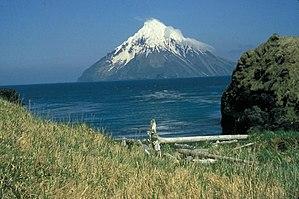
Les îles Aléoutiennes forment un archipel situé dans le Sud-Ouest de l'Alaska. Il est composé de 300 îles volcaniques s'étirant entre la péninsule d'Alaska en Amérique du Nord à l'est, et le Kamtchatka en Asie à l'ouest. Les îles Aléoutiennes appartiennent actuellement aux États-Unis. Elles se prolongent vers l'ouest par les îles Komandorski, situées en Russie.